Sampson Avard

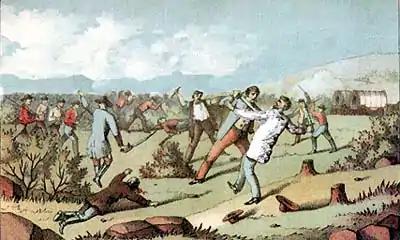
Sampson Avard was one of the founders and leaders of the secret militia force known as the Mormon Danites in the Missouri Mormon War of 1838

Sampson Avard (October 23, 1800 – April 15, 1869) was one of the founders and leaders of the Mormon vigilantes known as the Danites, which existed in Missouri during the Missouri Mormon War in 1838.